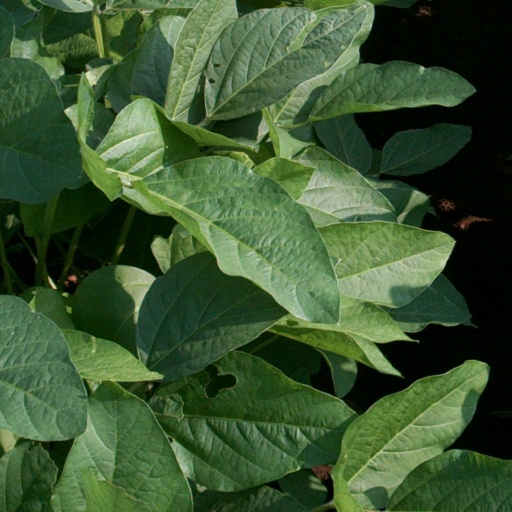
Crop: soybean